Robert Morison

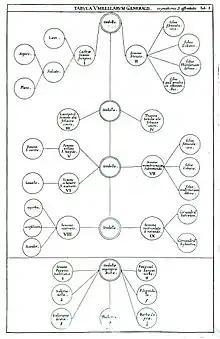
A diagram from Morison's 1672 book on Umbelliferae illustrating genus affinities

In 1648, he took a doctorate in medicine at the University of Angers in Western France and from then on devoted himself entirely to the study of botany. He studied in Paris under the guidance of Vespasien Robin, botanist to the king of France, who introduced him to Gaston, Duke of Orléans. On Robin's recommendation, Morison became director of the Royal Gardens at Blois, Central France, a post which he subsequently held for ten years.